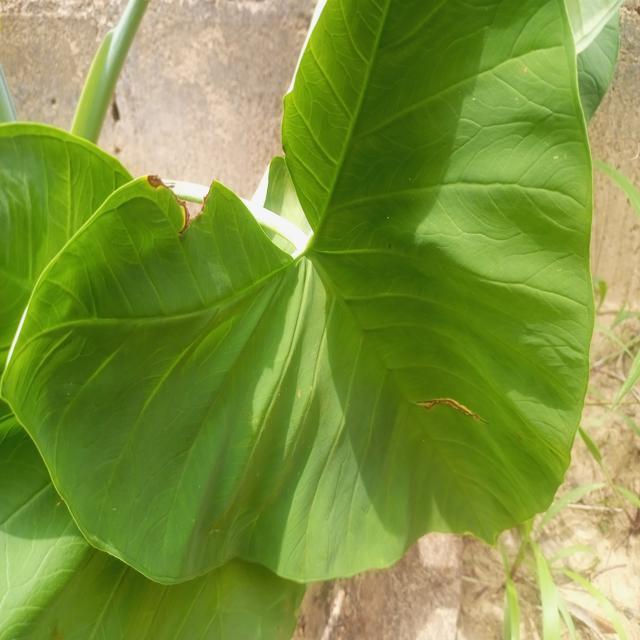
Label: Early_Blight